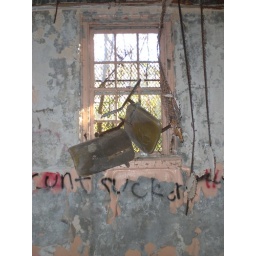
chair in the window